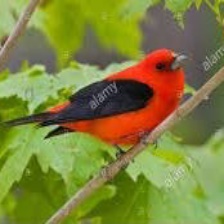
Species: SCARLET TANAGER
Scientific name: PIRANGA OLIVACEA